Grenchen Nord railway station

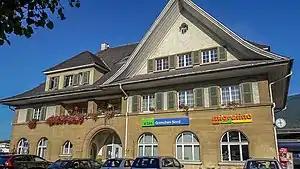
The station building in 2017

Grenchen Nord railway station is a railway station in the municipality of Grenchen, in the Swiss canton of Solothurn. It is an intermediate stop on the Basel–Biel/Bienne line and is served by regional and long-distance trains. The station is located west of Grenchen's city center, approximately from Grenchen Süd railway station on the Jura Foot line.